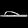
Label: Sandal